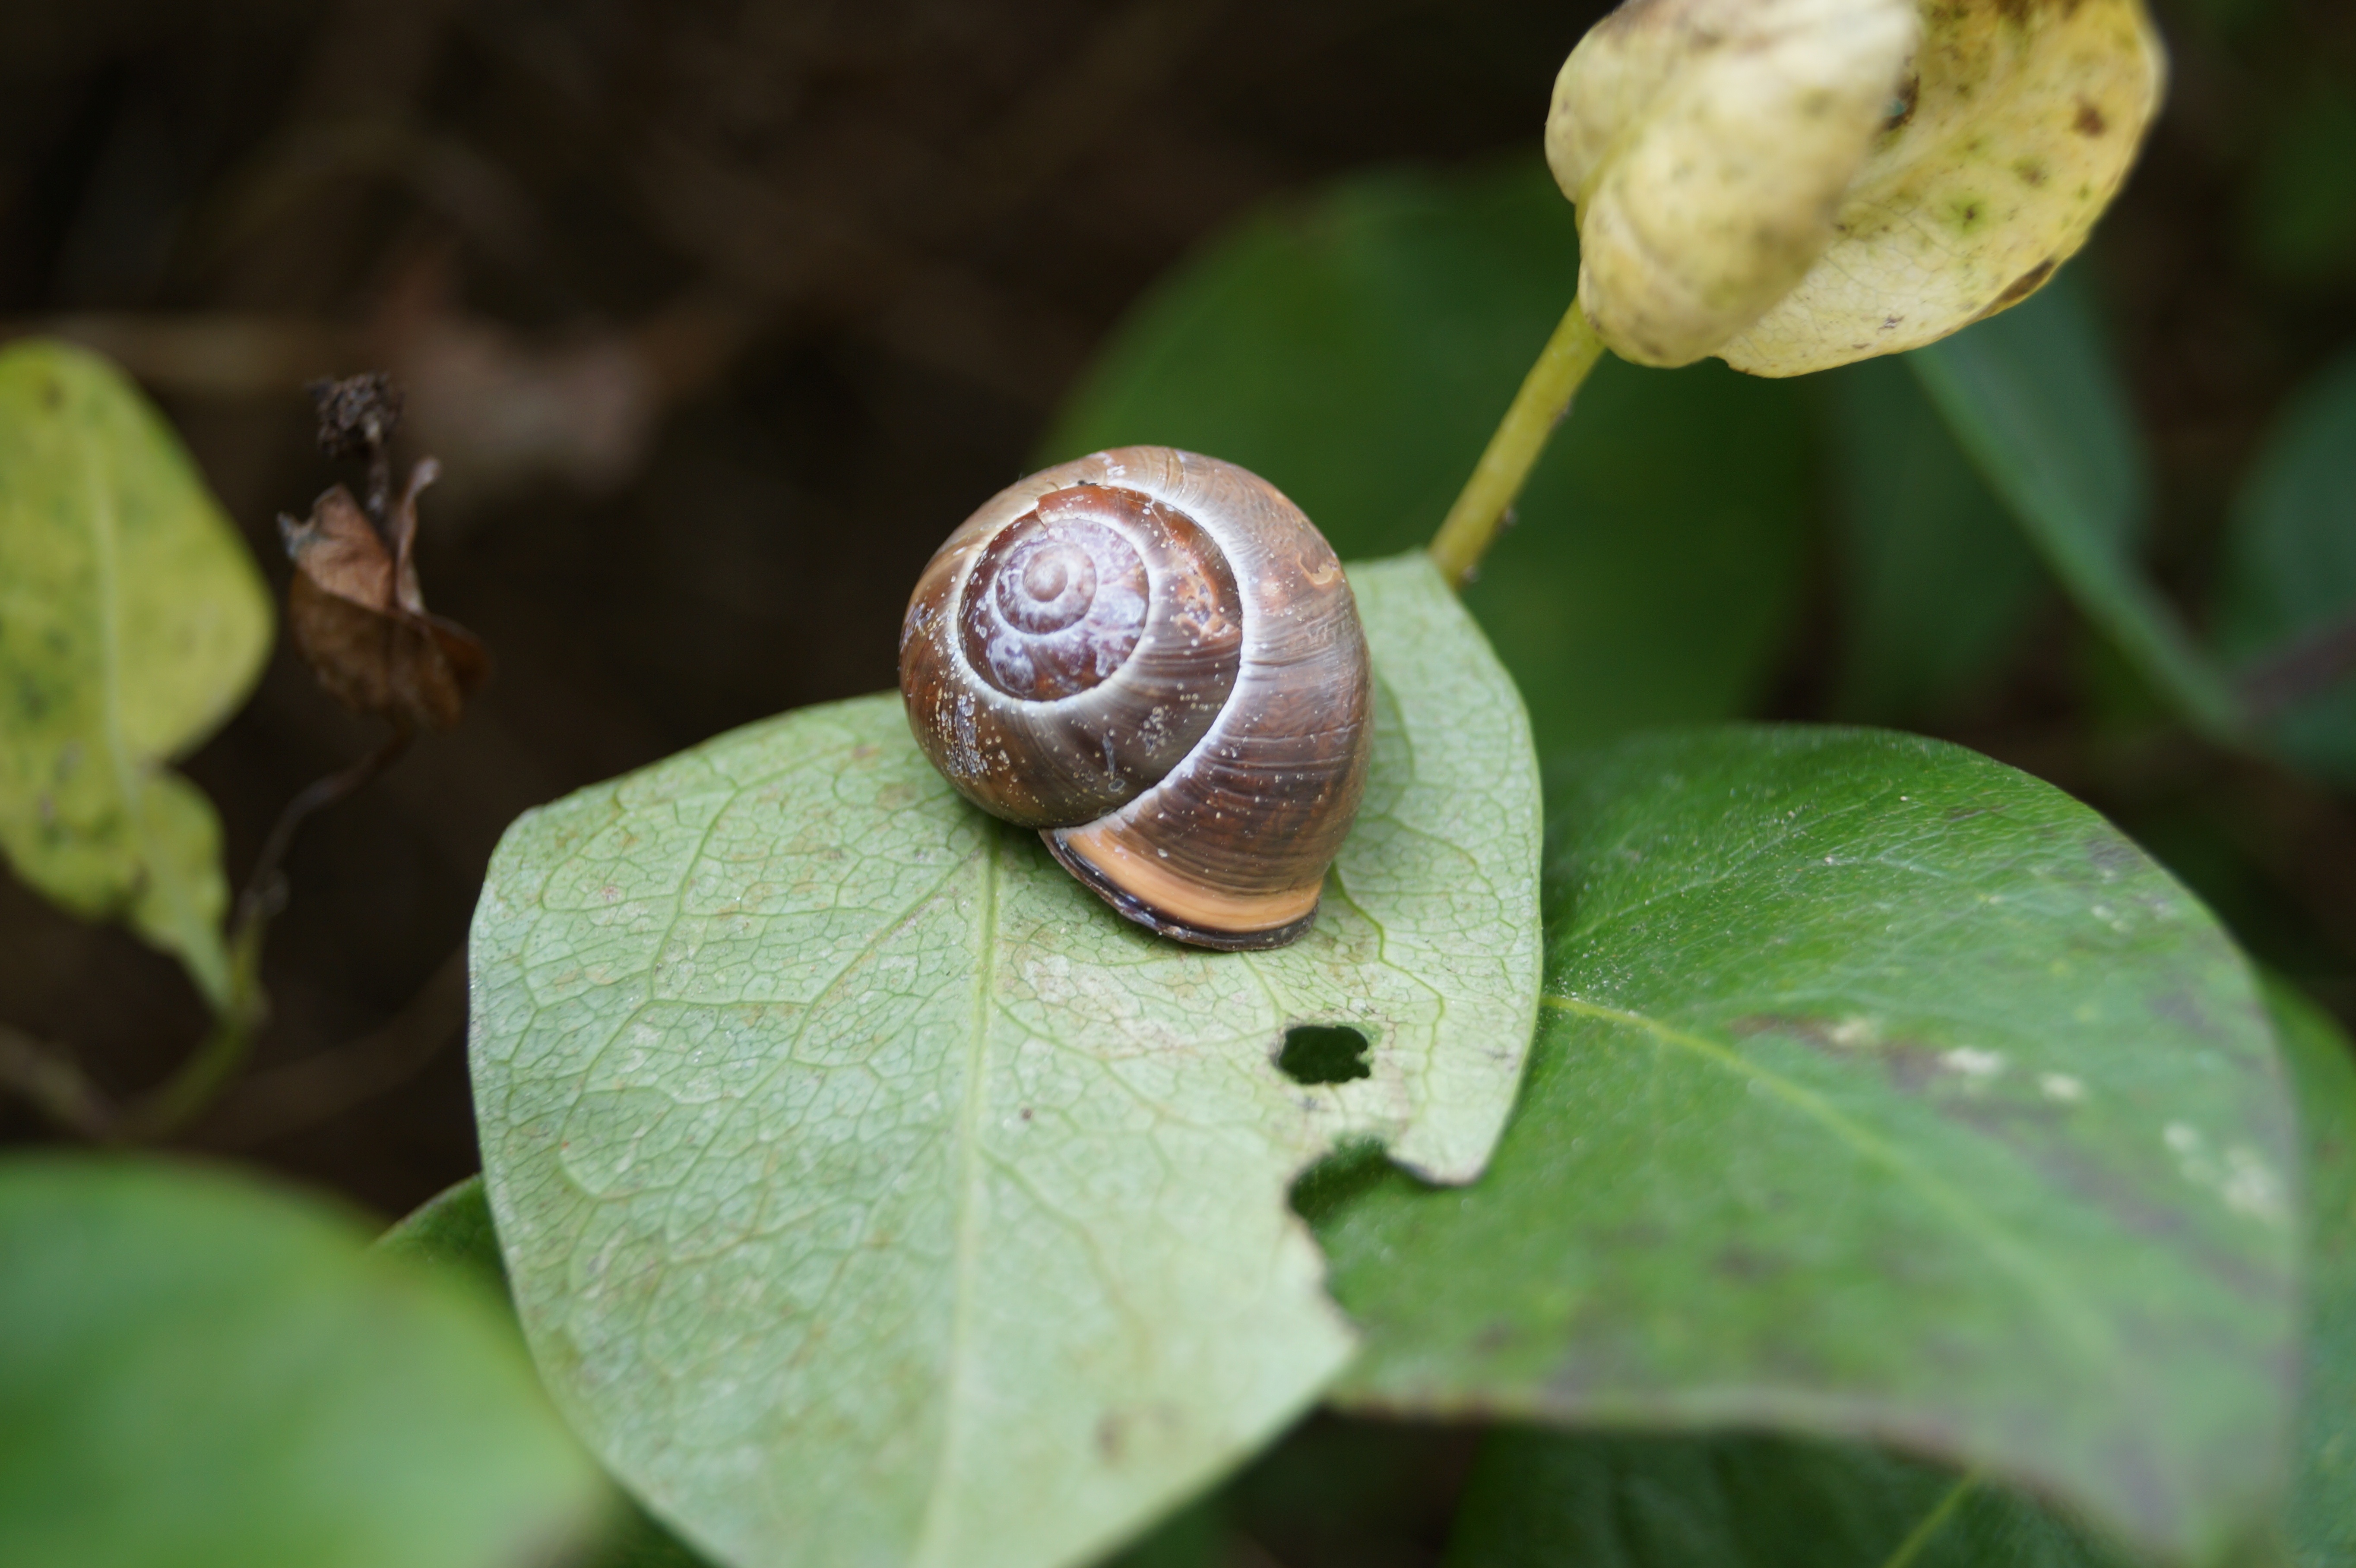
nature, plant, leaf, flower, animal, food, green, produce, insect, botany, flora, fauna, shell, invertebrate, close up, mollusk, snail, creature, macro photography, flowering plant, brown snail, land plant, snails and slugs